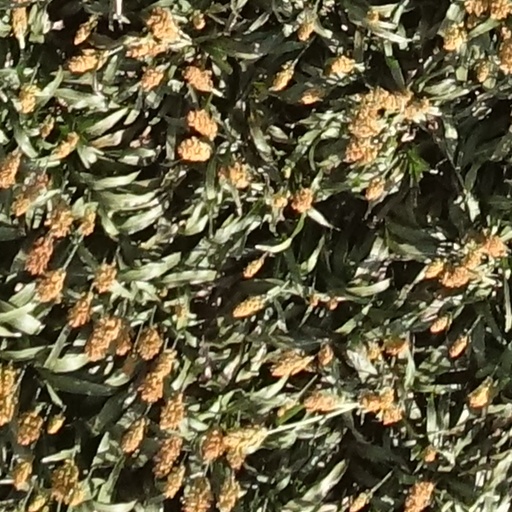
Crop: sorghum